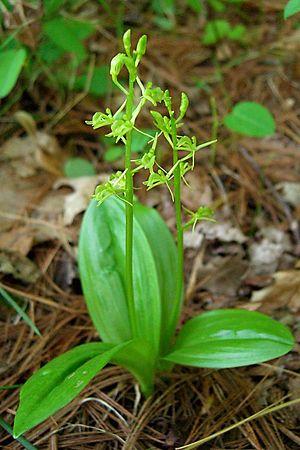
La liste ci-dessous recense les orchidées observées en Bretagne et publiées dans un numéro de la revue de l'association Bretagne vivante en 2002.